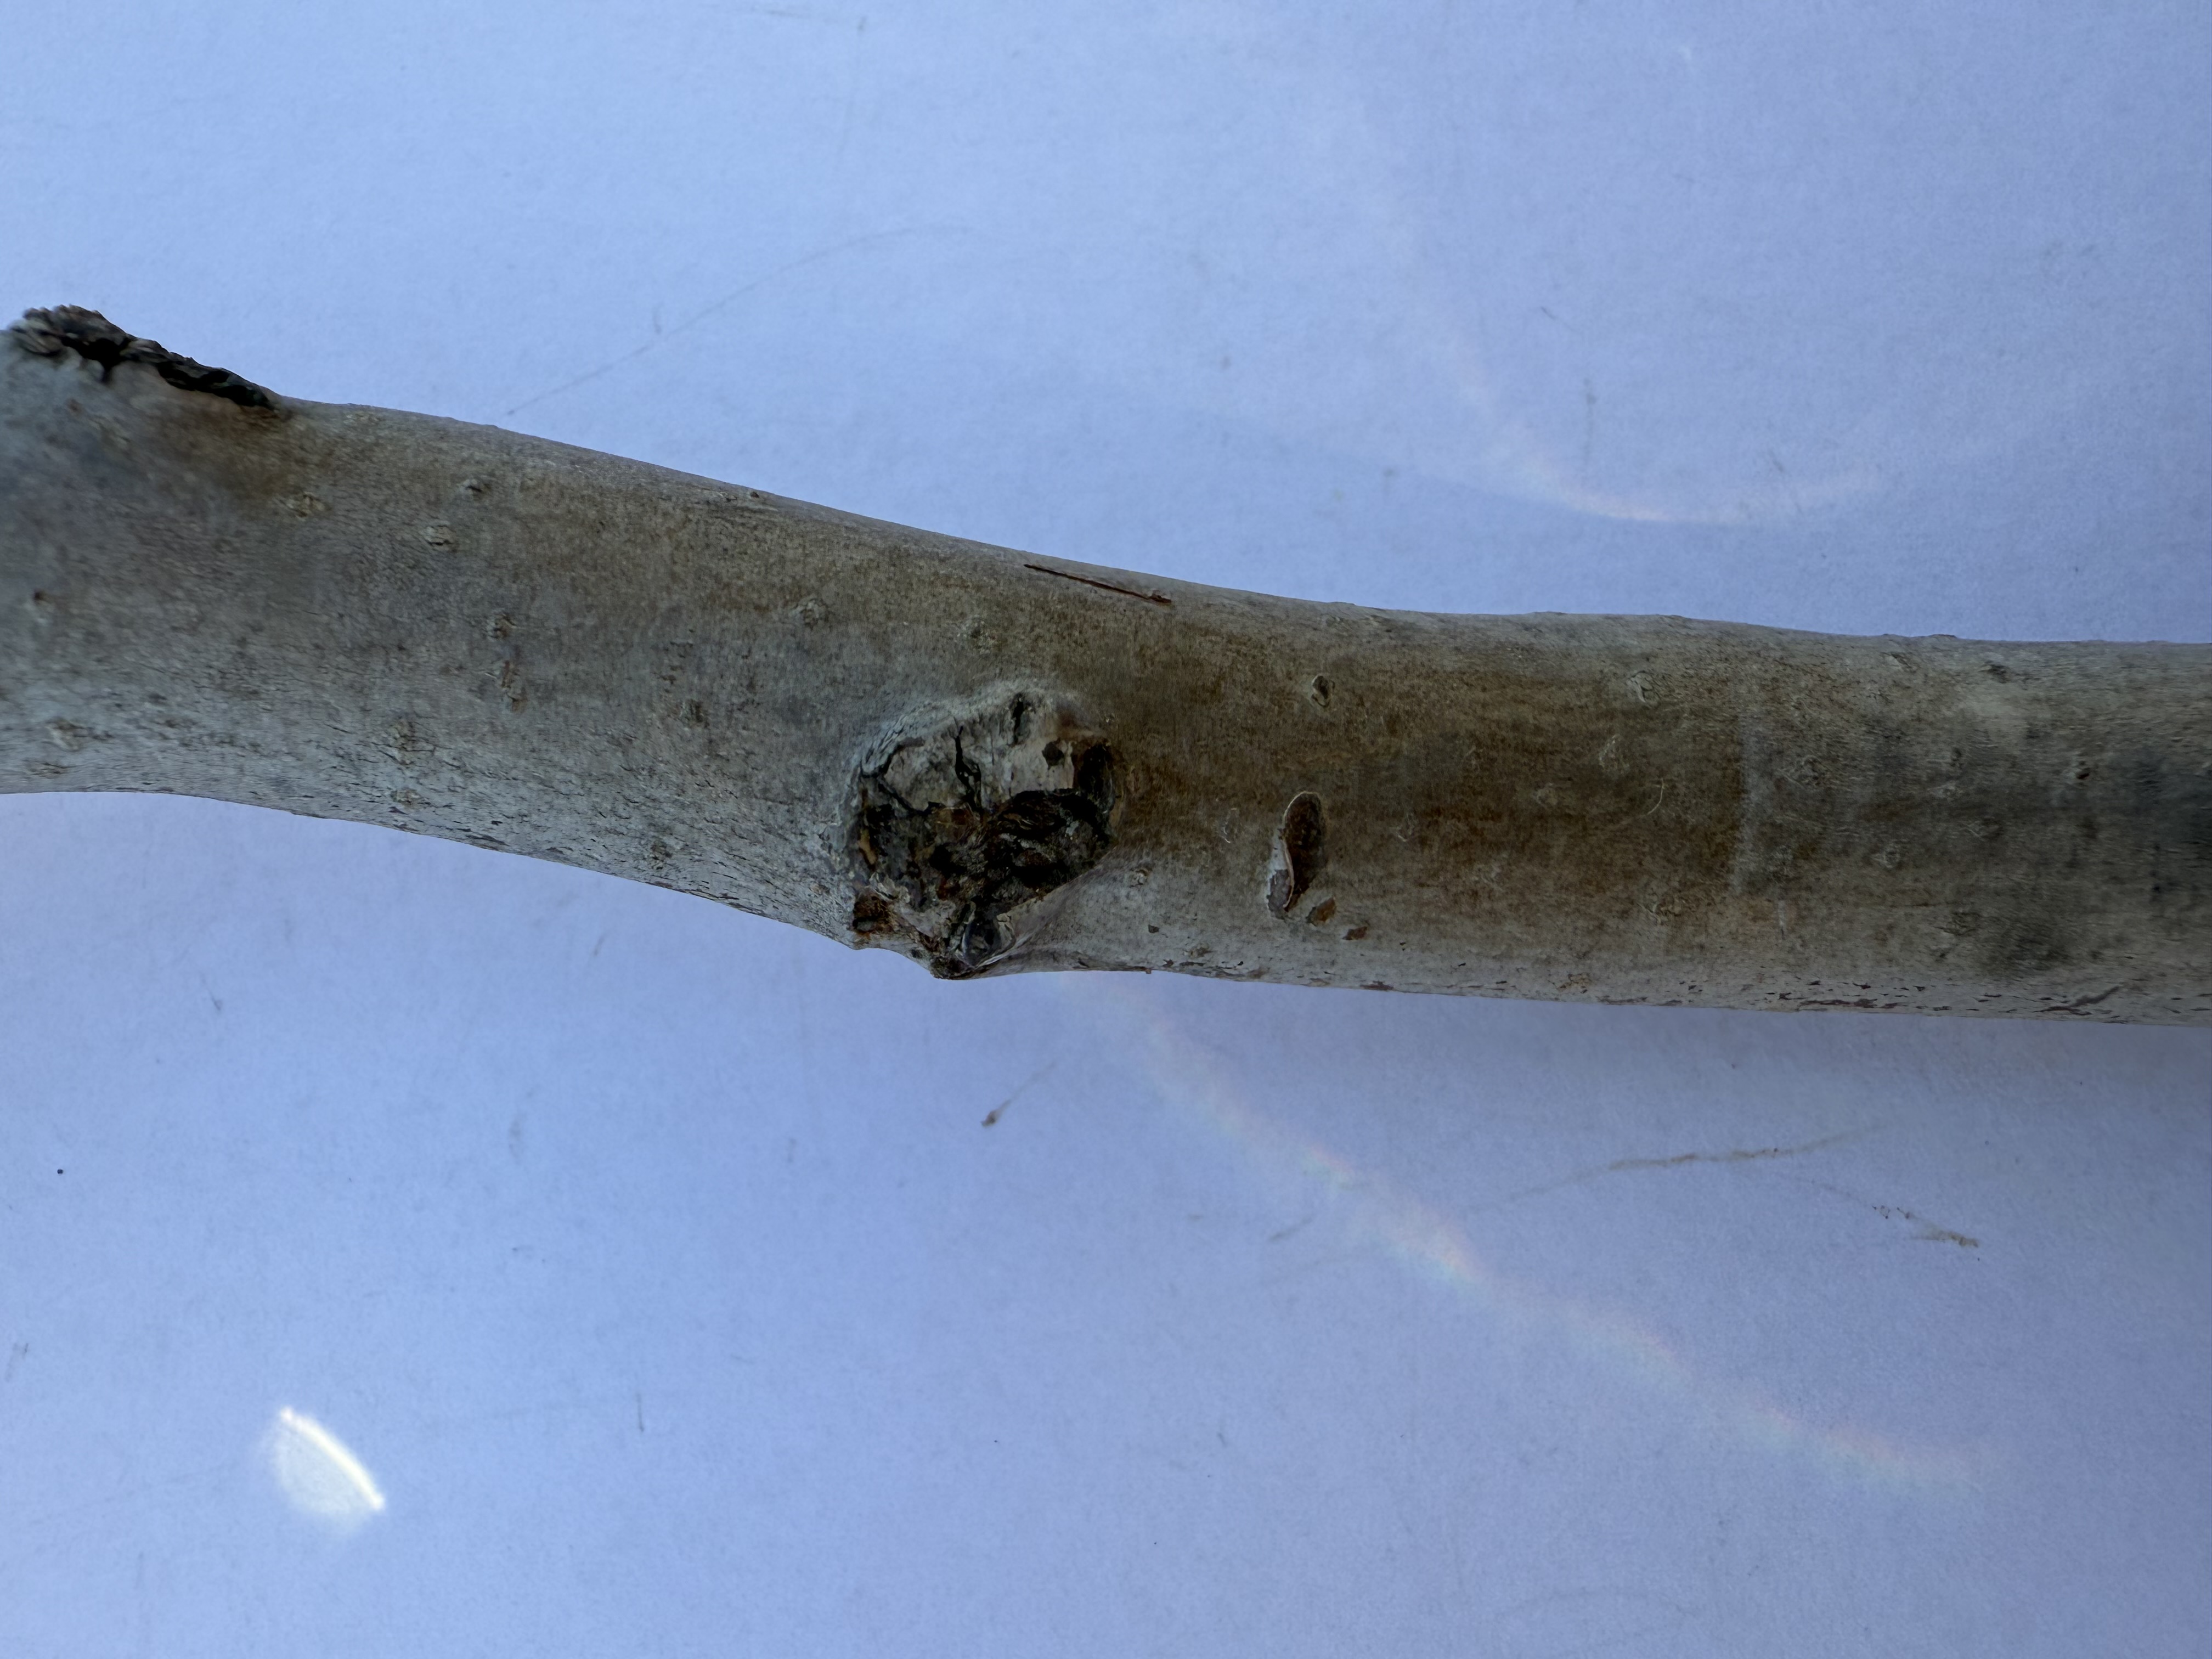
Variety: Kagizman Long Apple